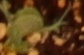
Label: Field Pea